Biecz

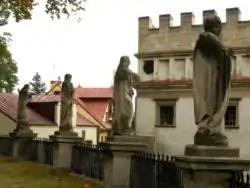
Hungarian statues representing the Apostles.

The economic development of Biecz resulted in a population boom. A census conducted by the judiciary from 1388 to 1398 lists the names of 515 heads of households. Taking into account that contemporary families consisted on average of six people, it is believed that Biecz and its suburbs had at least 3,000 residents. By the mid-16th century, Biecz had a population of 3,700, the highest population the city achieved during the Middle Ages. Starting in the 17th century, Biecz went into a decline, its population slipping to approximately 1800 people in the first half of the 17th century, and then to 462 inhabitants in 1662.